Khabur Guards

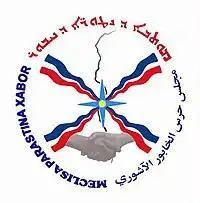

The Khabour Guards is an Assyrian militia in Syria created after the collapse of Syrian government control in the Assyrian-majority Khabur valley in the northwest of al-Hasakah Governorate. The militia is composed of local Assyrians and maintains checkpoints in several Assyrian settlements, most notably Tell Tamer. It was initially established as an independent force, but is now affiliated with the Kurdish-led Syrian Democratic Forces. Though officially neutral and nonpartisan, the Khabour Guards are "de facto" affiliated with the Assyrian Democratic Party along with Nattoreh, and as a part of the Syriac-Assyrian Military Council of the Syrian Democratic Forces, they are affiliated with the Syriac Union Party.